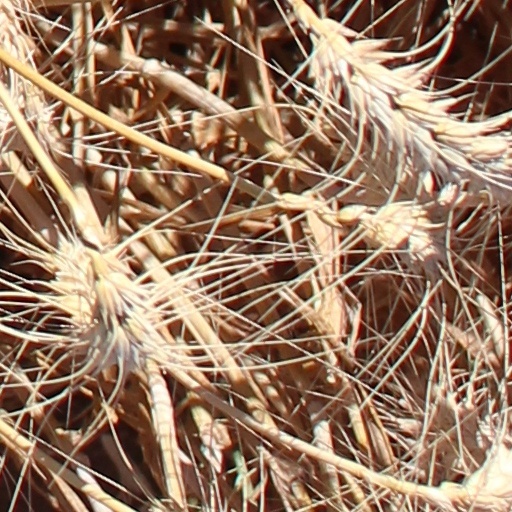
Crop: wheat